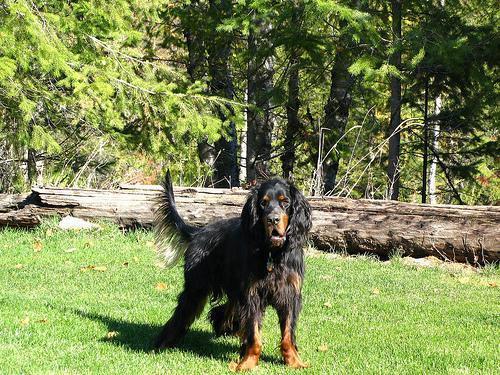
Gordon_setter